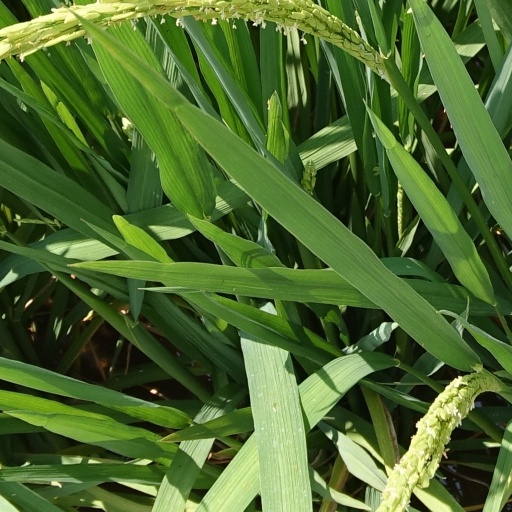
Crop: rice